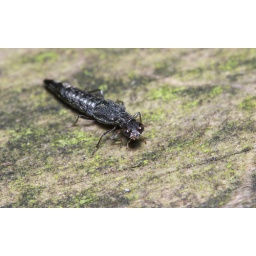
He looks scary!On wooden support on a bridge over a stream in woodland ~3mm